University of Rennes

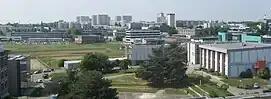
The Villejean campus of the University of Rennes in 2010.

In 1948, the population of the University of Rennes was 5,638 students; in 1949, 5,982 students; in 1958, 9,950 students. The 10,000 student mark was passed in 1959. In 1965, this number was around 19,000 students. After the Liberation, new campuses were built in Rennes, imposed by the increase in the number of students, notably the Beaulieu and Villejean campuses.